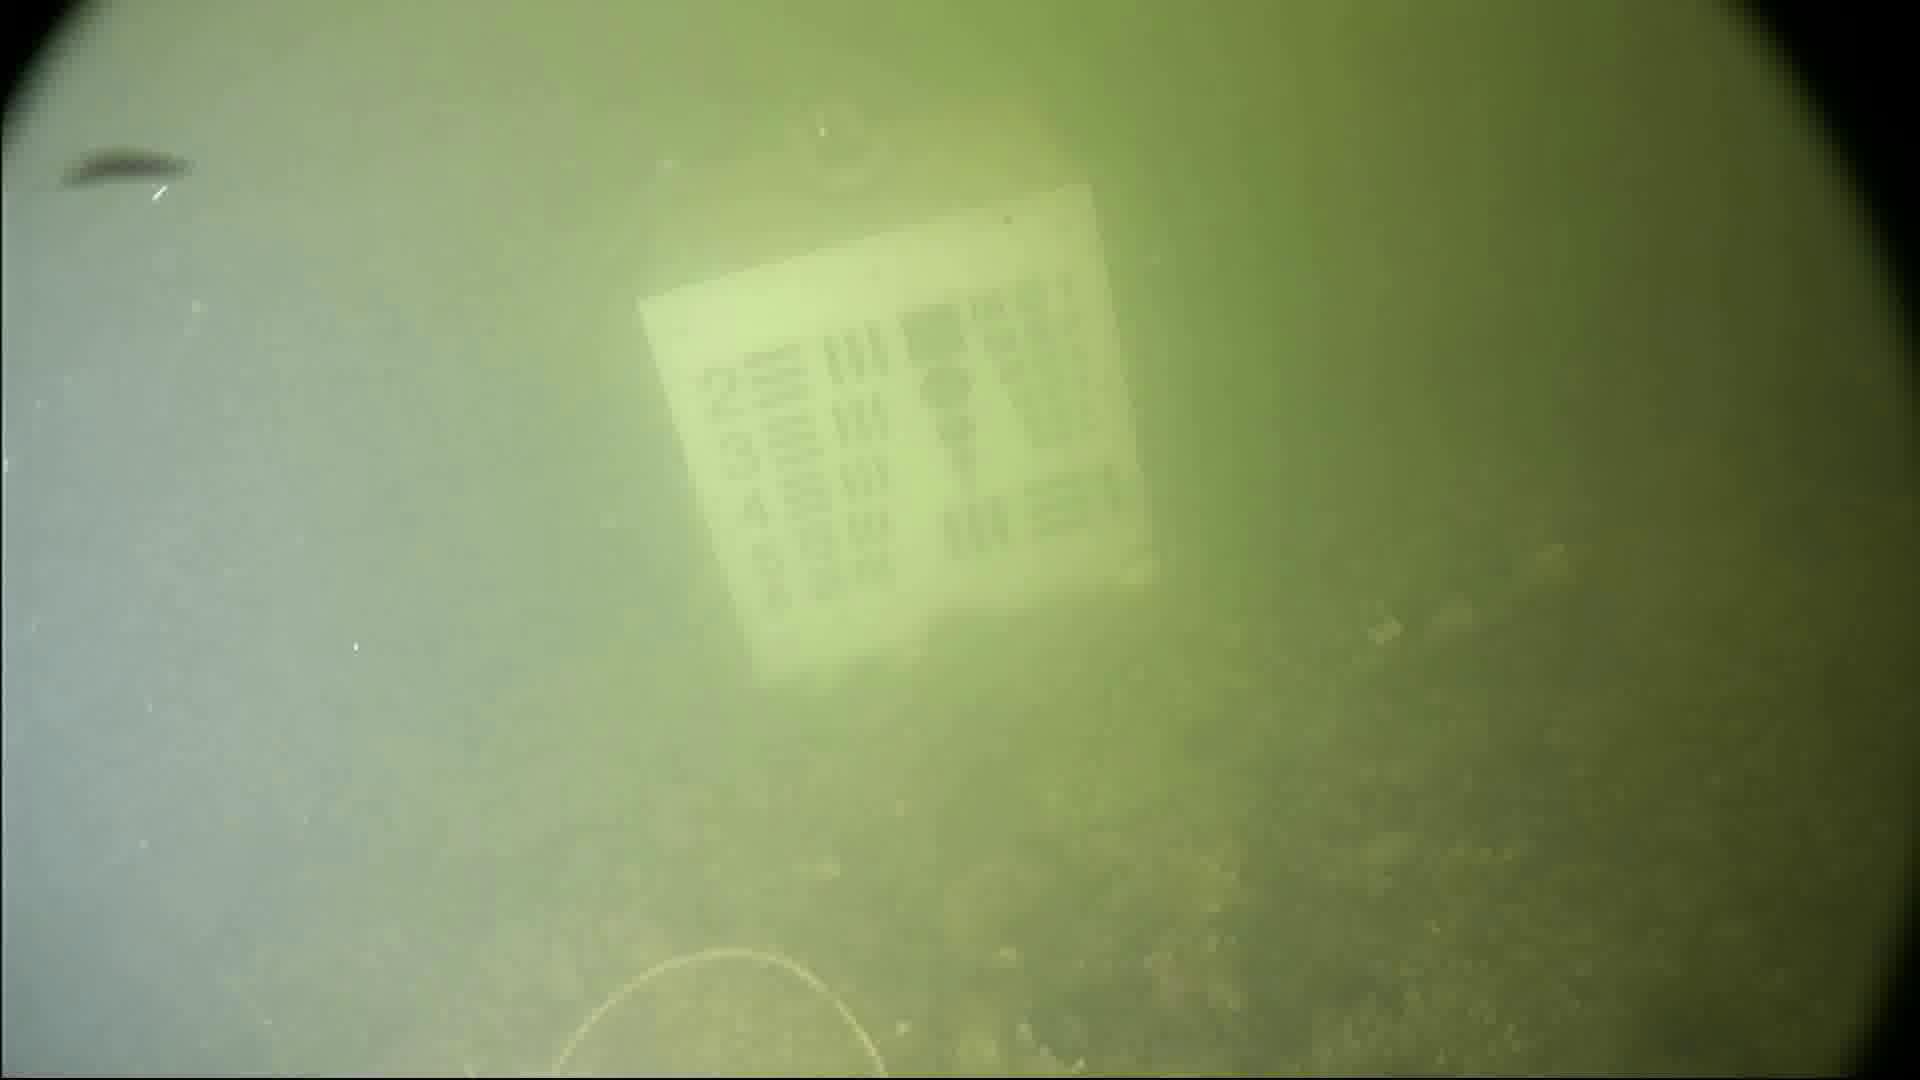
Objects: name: crab